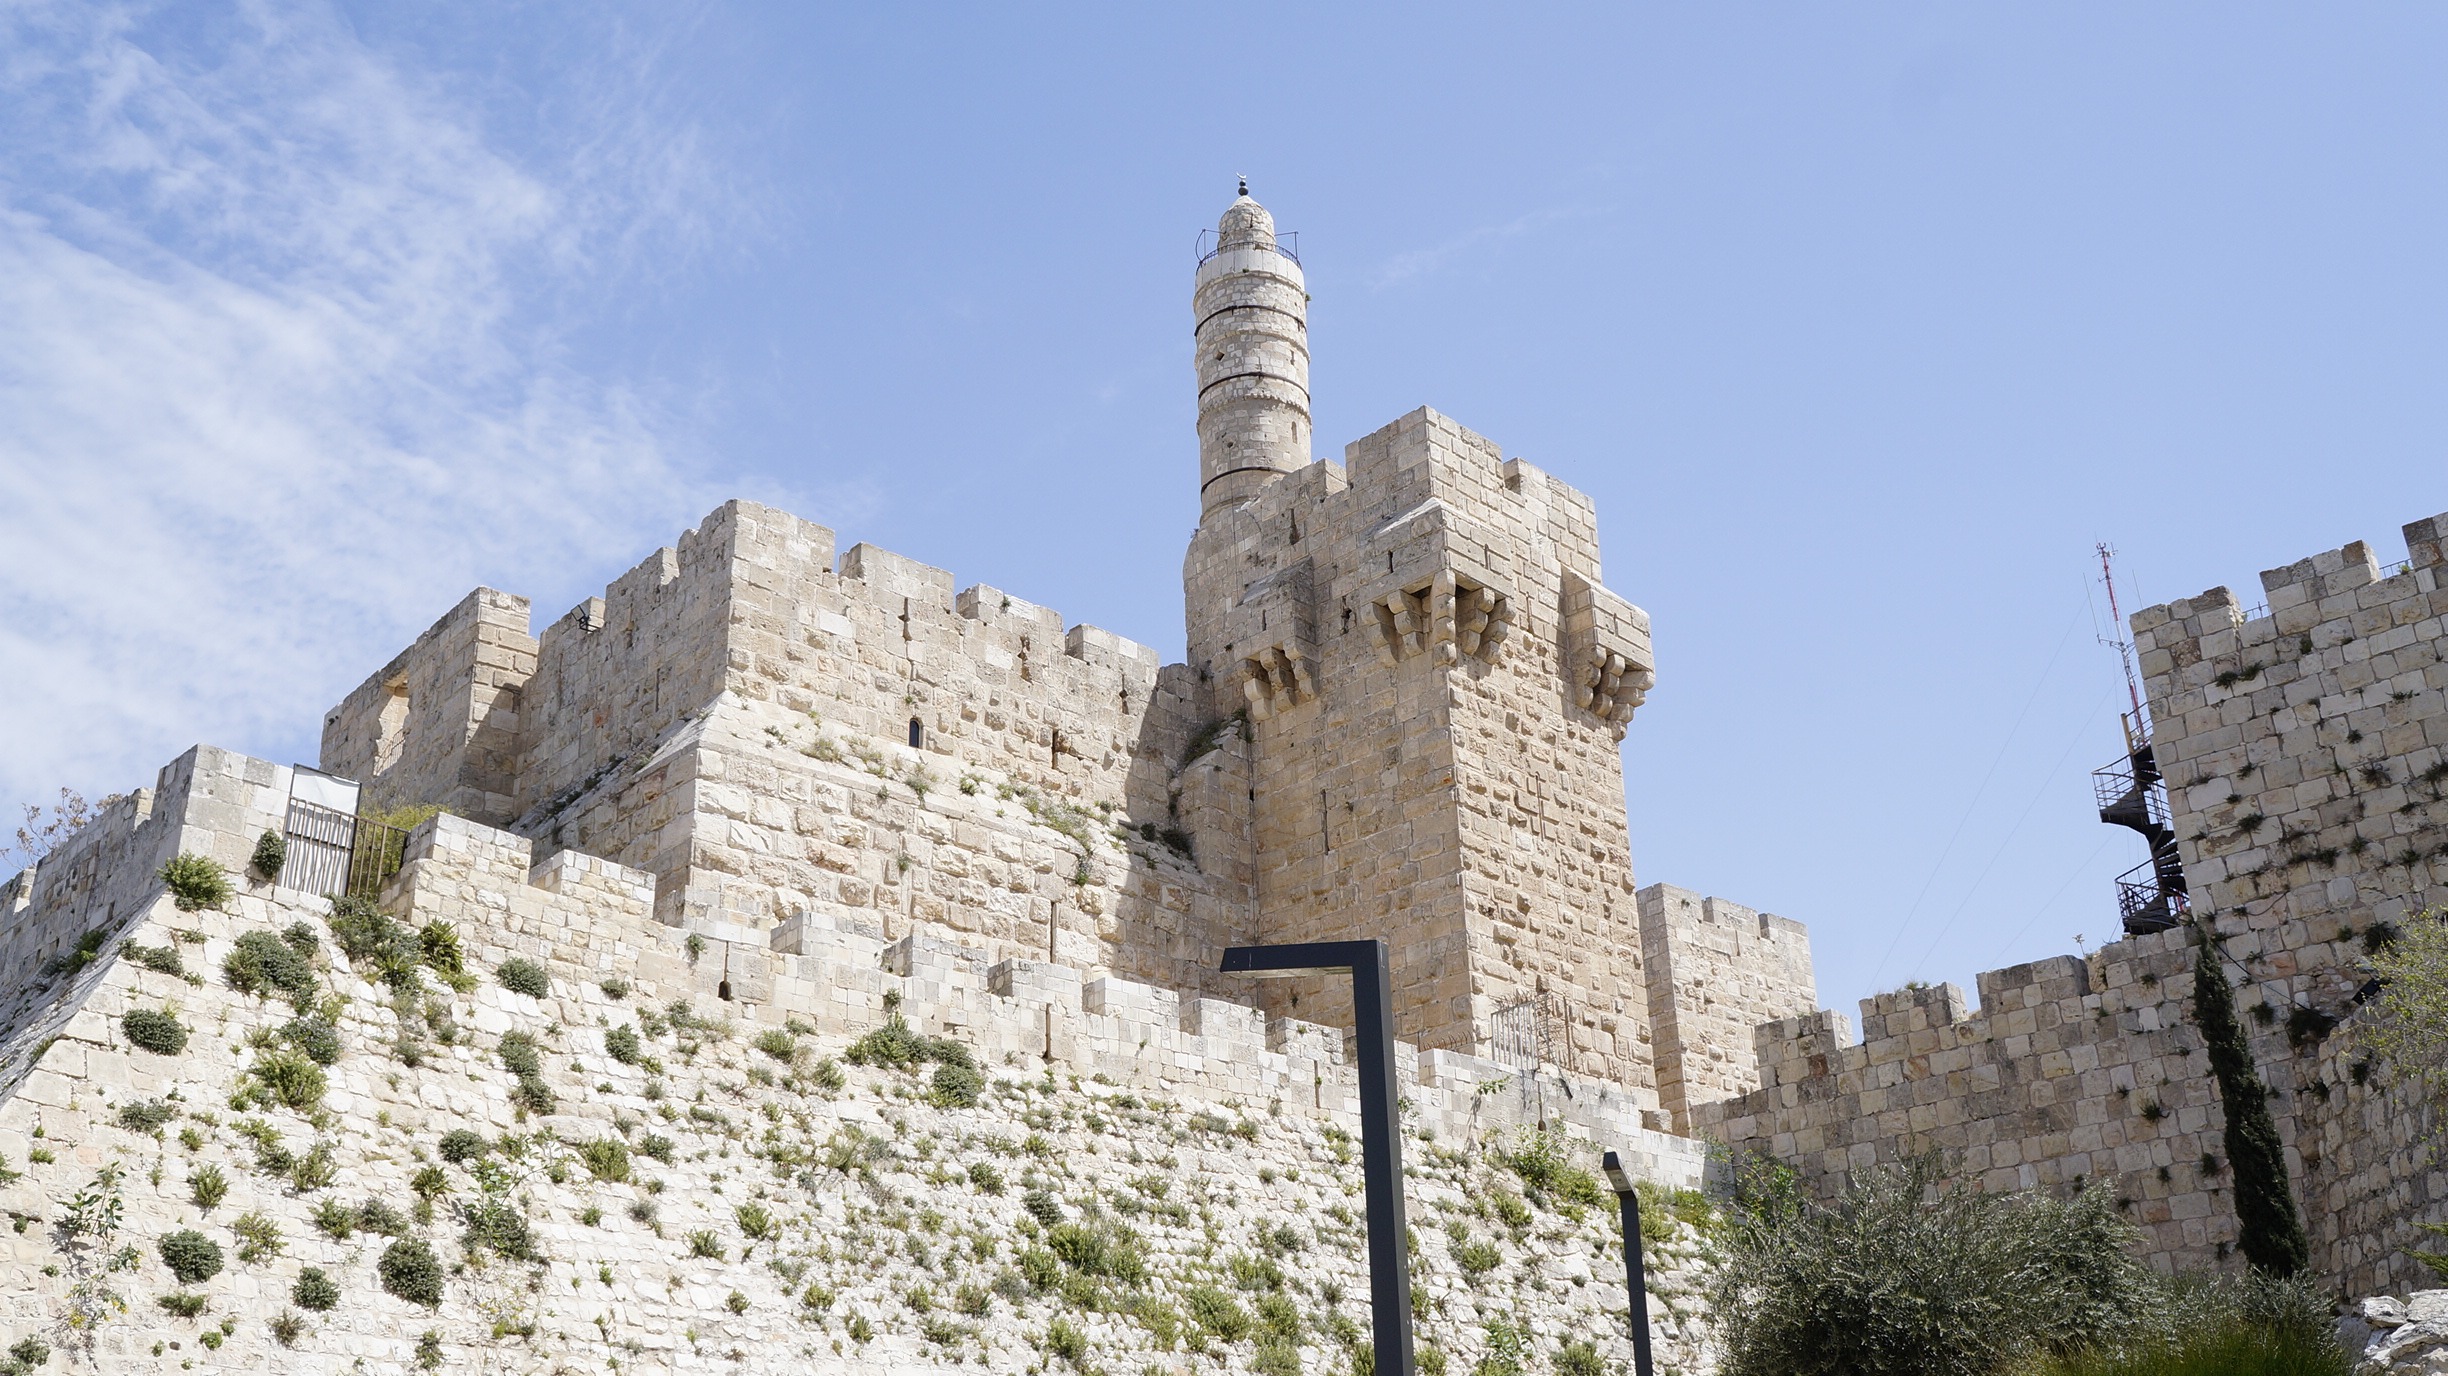
architecture, structure, building, chateau, old, monument, castle, ancient, landmark, historic, fortification, place of worship, fortress, ruins, monastery, culture, history, historical, jerusalem, israel, unesco world heritage site, historic site, ancient history, davi